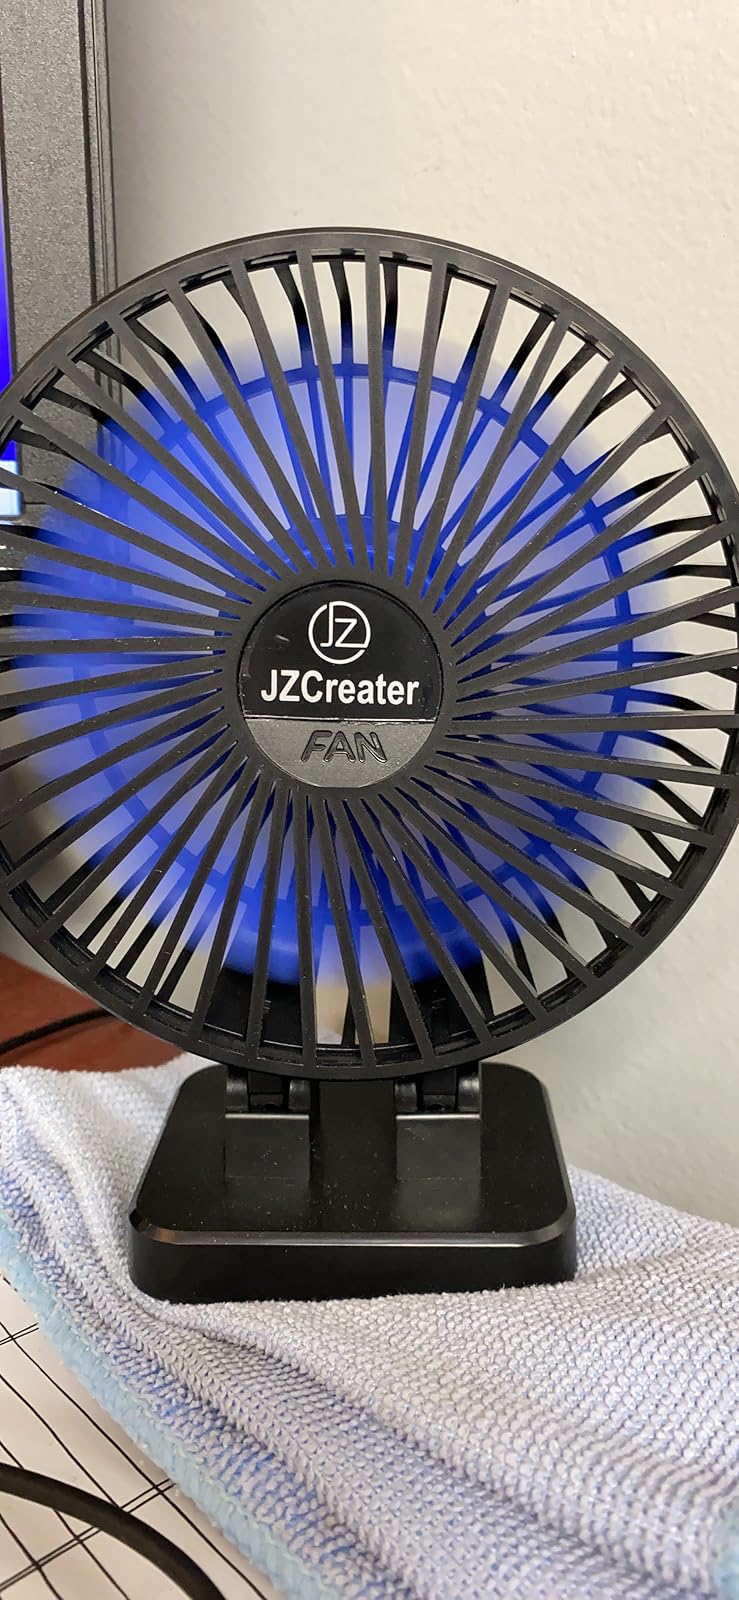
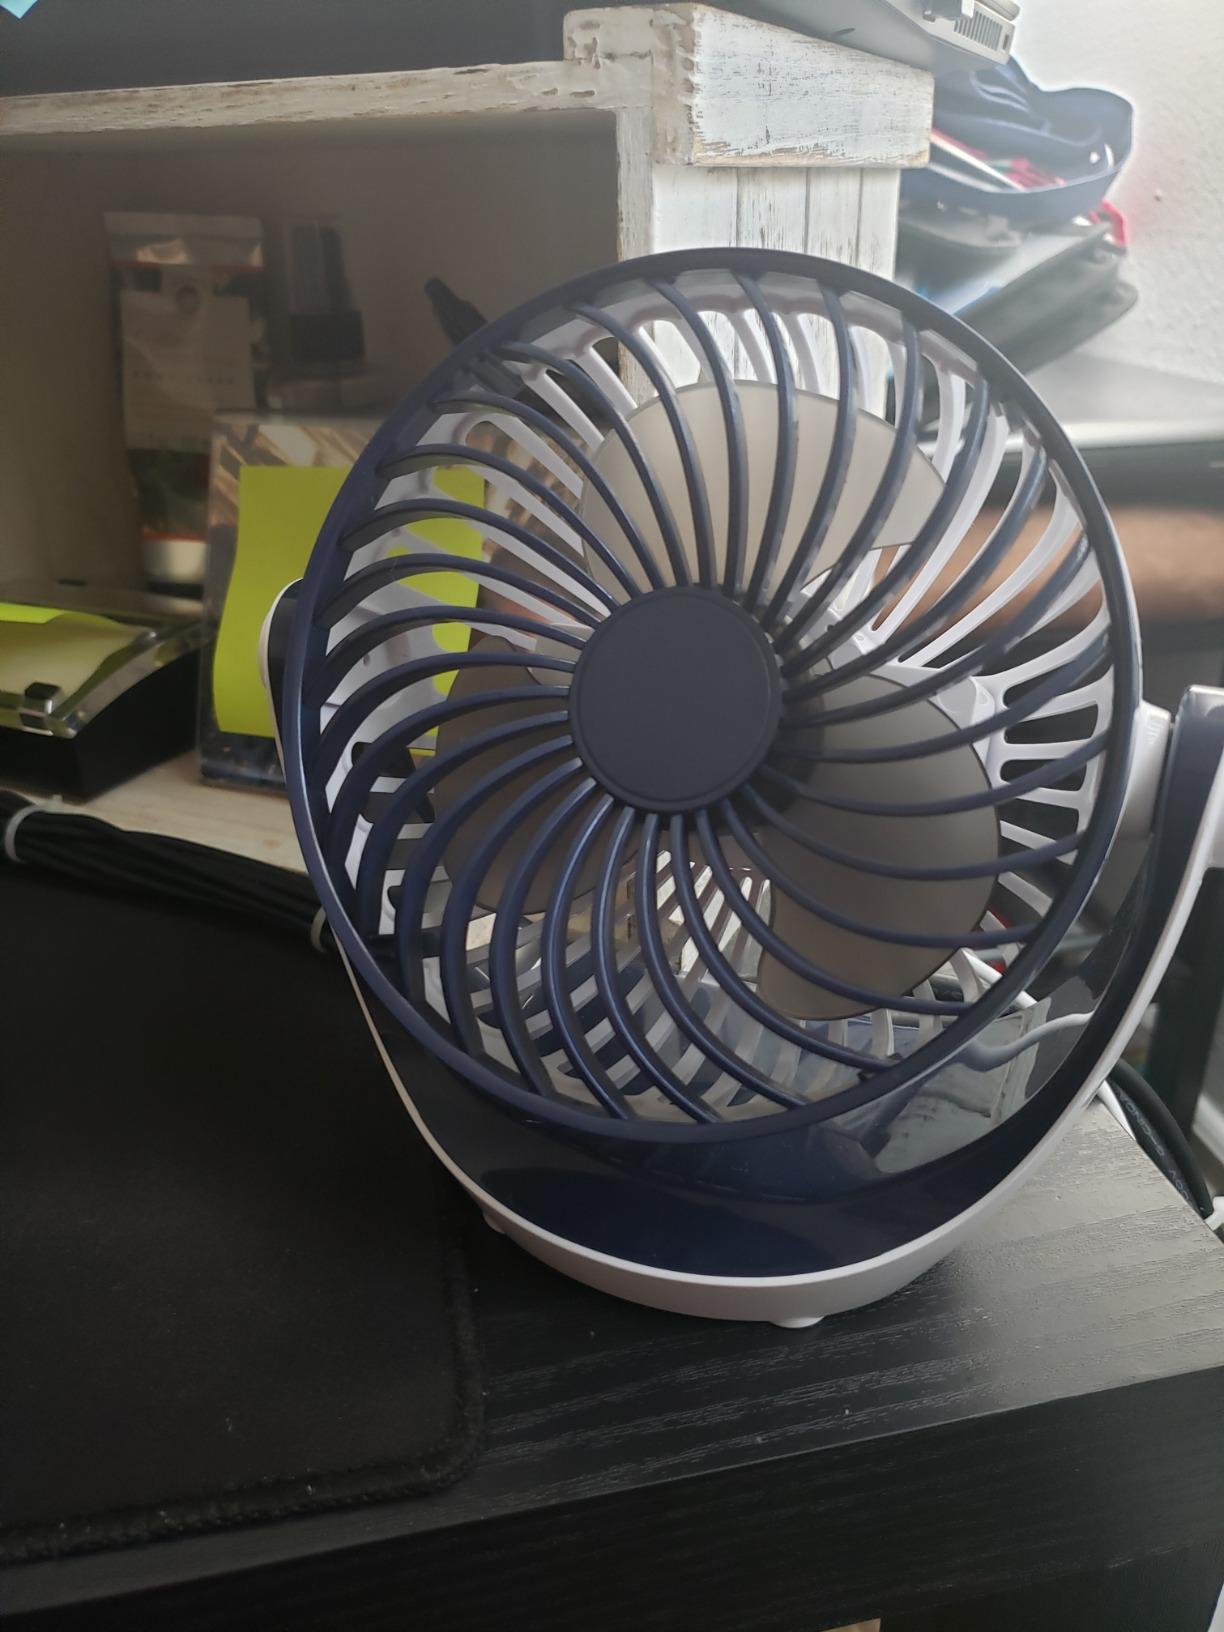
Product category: fan
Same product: no